Siege of Bihać (1992–1995)

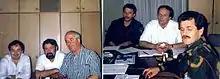
War presidency of the Bihać area during one meeting in Cazin (July 1992)

An artillery shell fired from Serb positions in the hill hit the town centre on 11 August 1992, next to a building converted into a shelter for Bosniak women and children. It killed five people, including three children, and wounded 24. Eight people needed amputations. The director of the town's hospital said that "all of the casualties were big operations". The inhabitants of Bihać, armed with little except old rifles, had no means of retaliating. Instead, as on every day since 12 June, when the Army of the Republika Srpska first began to bombard Bihać, people simply did their best to carry away the wounded and clear up the wreckage. A secretary said it "took hours to wash away the blood". Almost every day, the Serbs fired more shells, some in the morning, some in the afternoon, and some at night. On one day in August, shelling lasted from 6.40 pm until well after midnight.